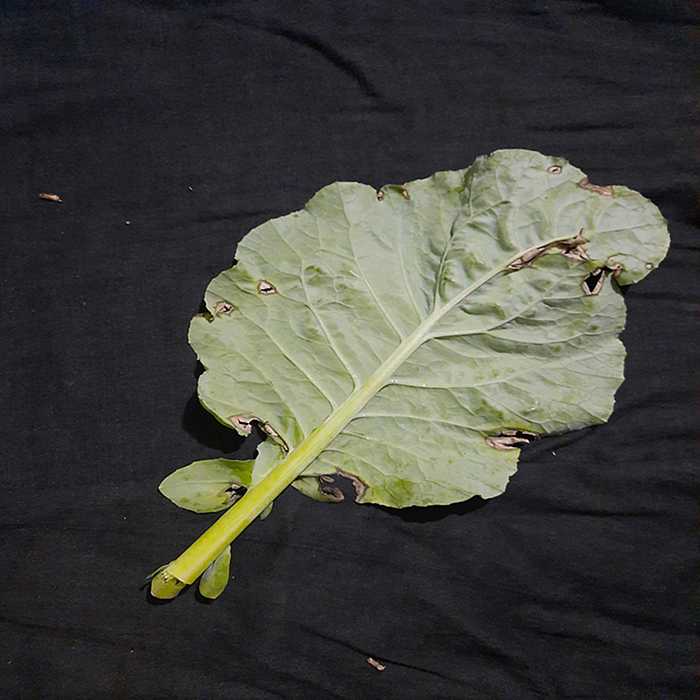
Plant: Cauliflower
Label: Downy mildew